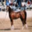
Label: horse